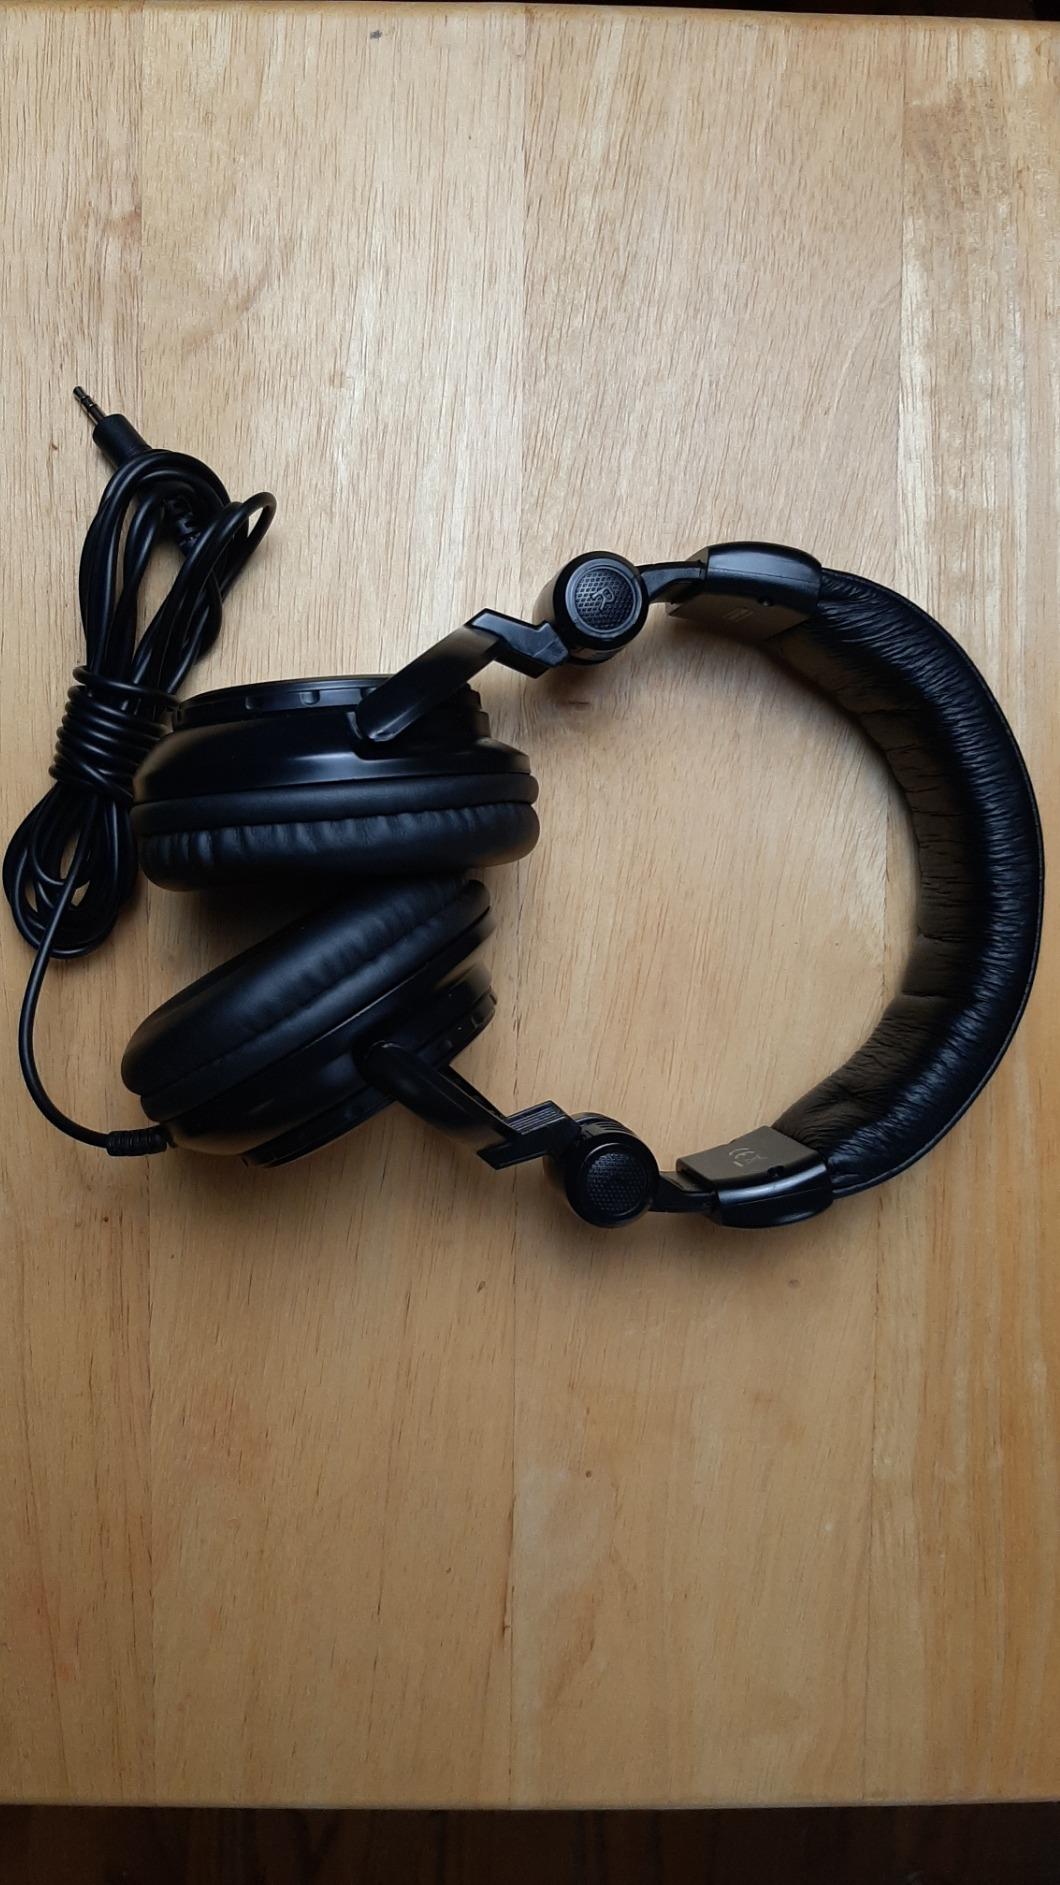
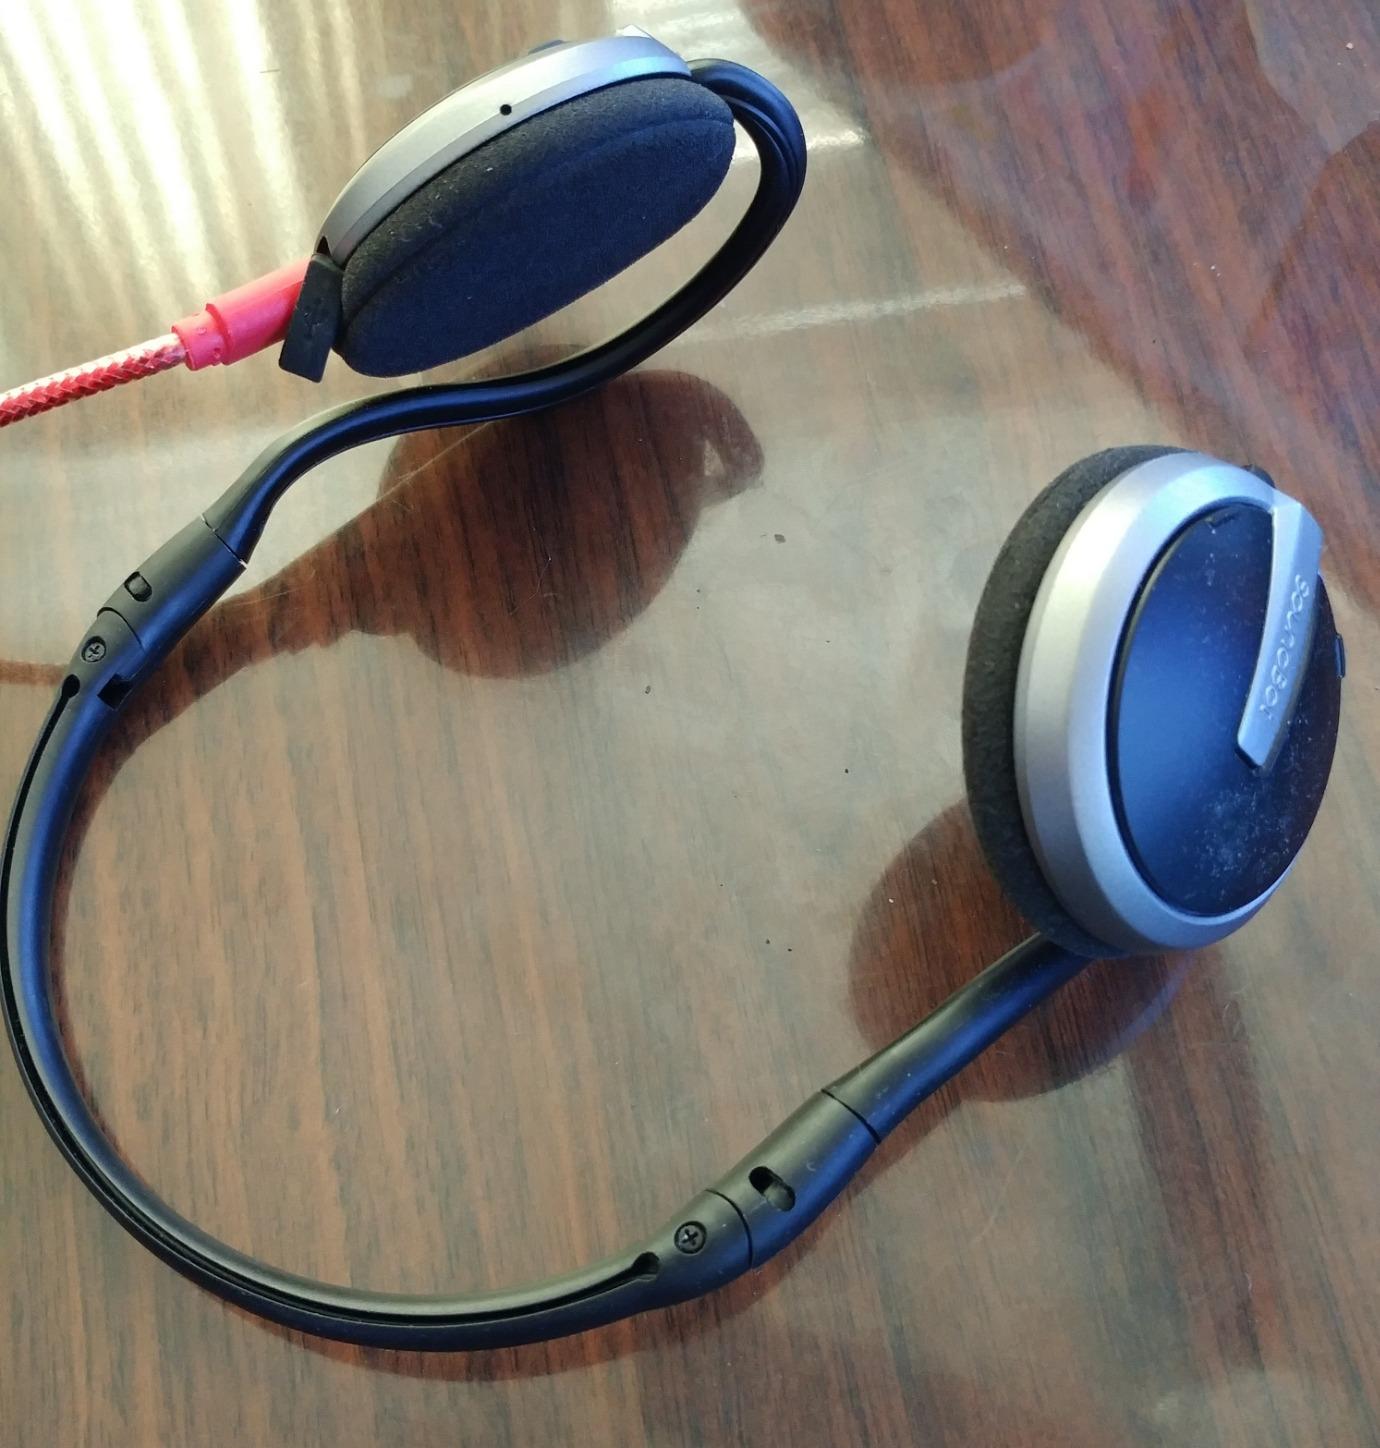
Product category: headphones
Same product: no